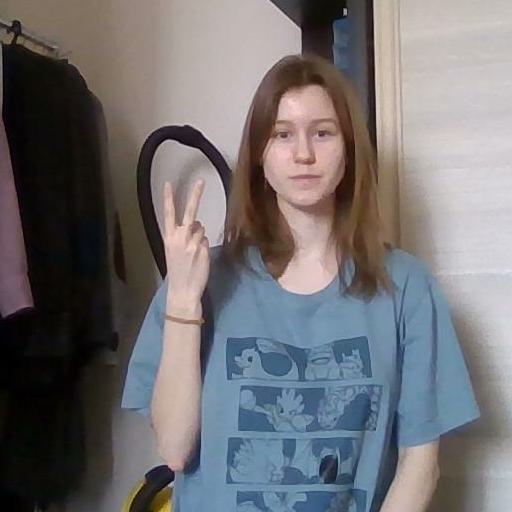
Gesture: peace_inverted